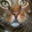
Label: cat